John McLaren McBryde

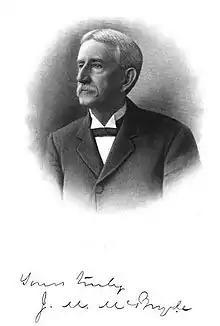

John McLaren McBryde (January 1, 1841 – March 20, 1923) was the fifth president of Virginia Tech, serving from July 1, 1891 to September 1, 1907. McBryde was born in Abbeville, South Carolina. He entered South Carolina College in 1858 at age 17 before going on to the University of Virginia. In 1861, he returned to Abbeville where he joined the Confederate Army. McBryde was present at the opening bombardment of Fort Sumter, South Carolina and fought in a Virginia cavalry unit. He later served as division chief of the Confederate War Tax Office in Richmond Virginia.